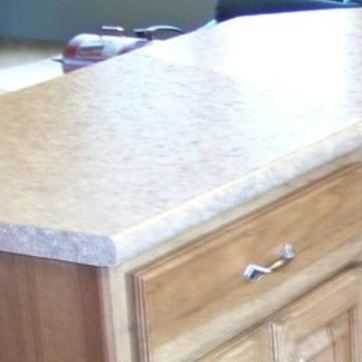
Material: polishedstone